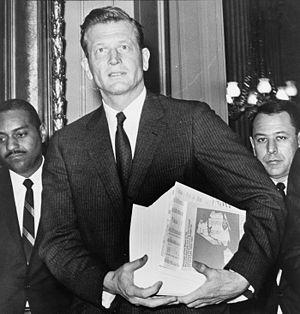
John Lindsay était un homme politique américain qui fut membre du Congrès américain de 1959 à 1965, puis maire de New York de 1966 à 1973.